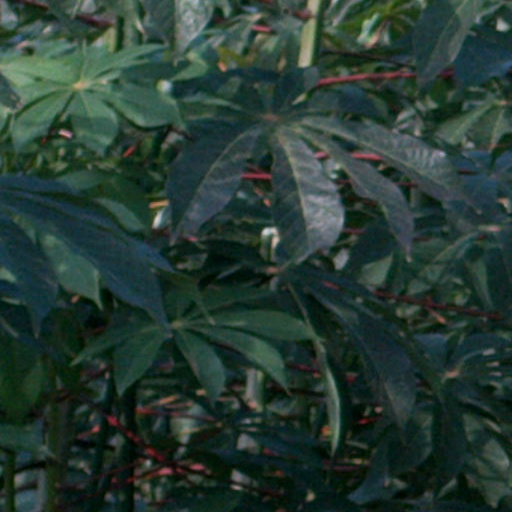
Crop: cassava